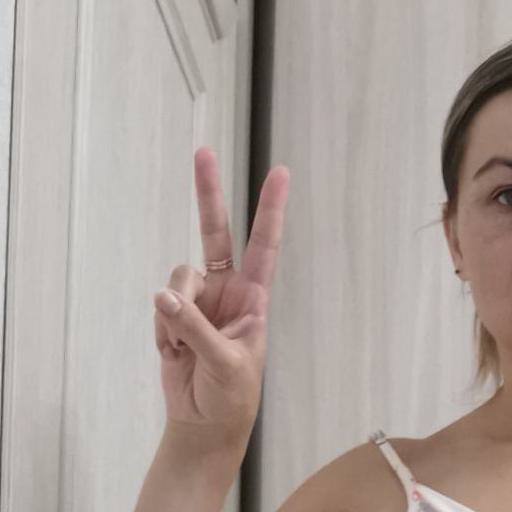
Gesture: peace